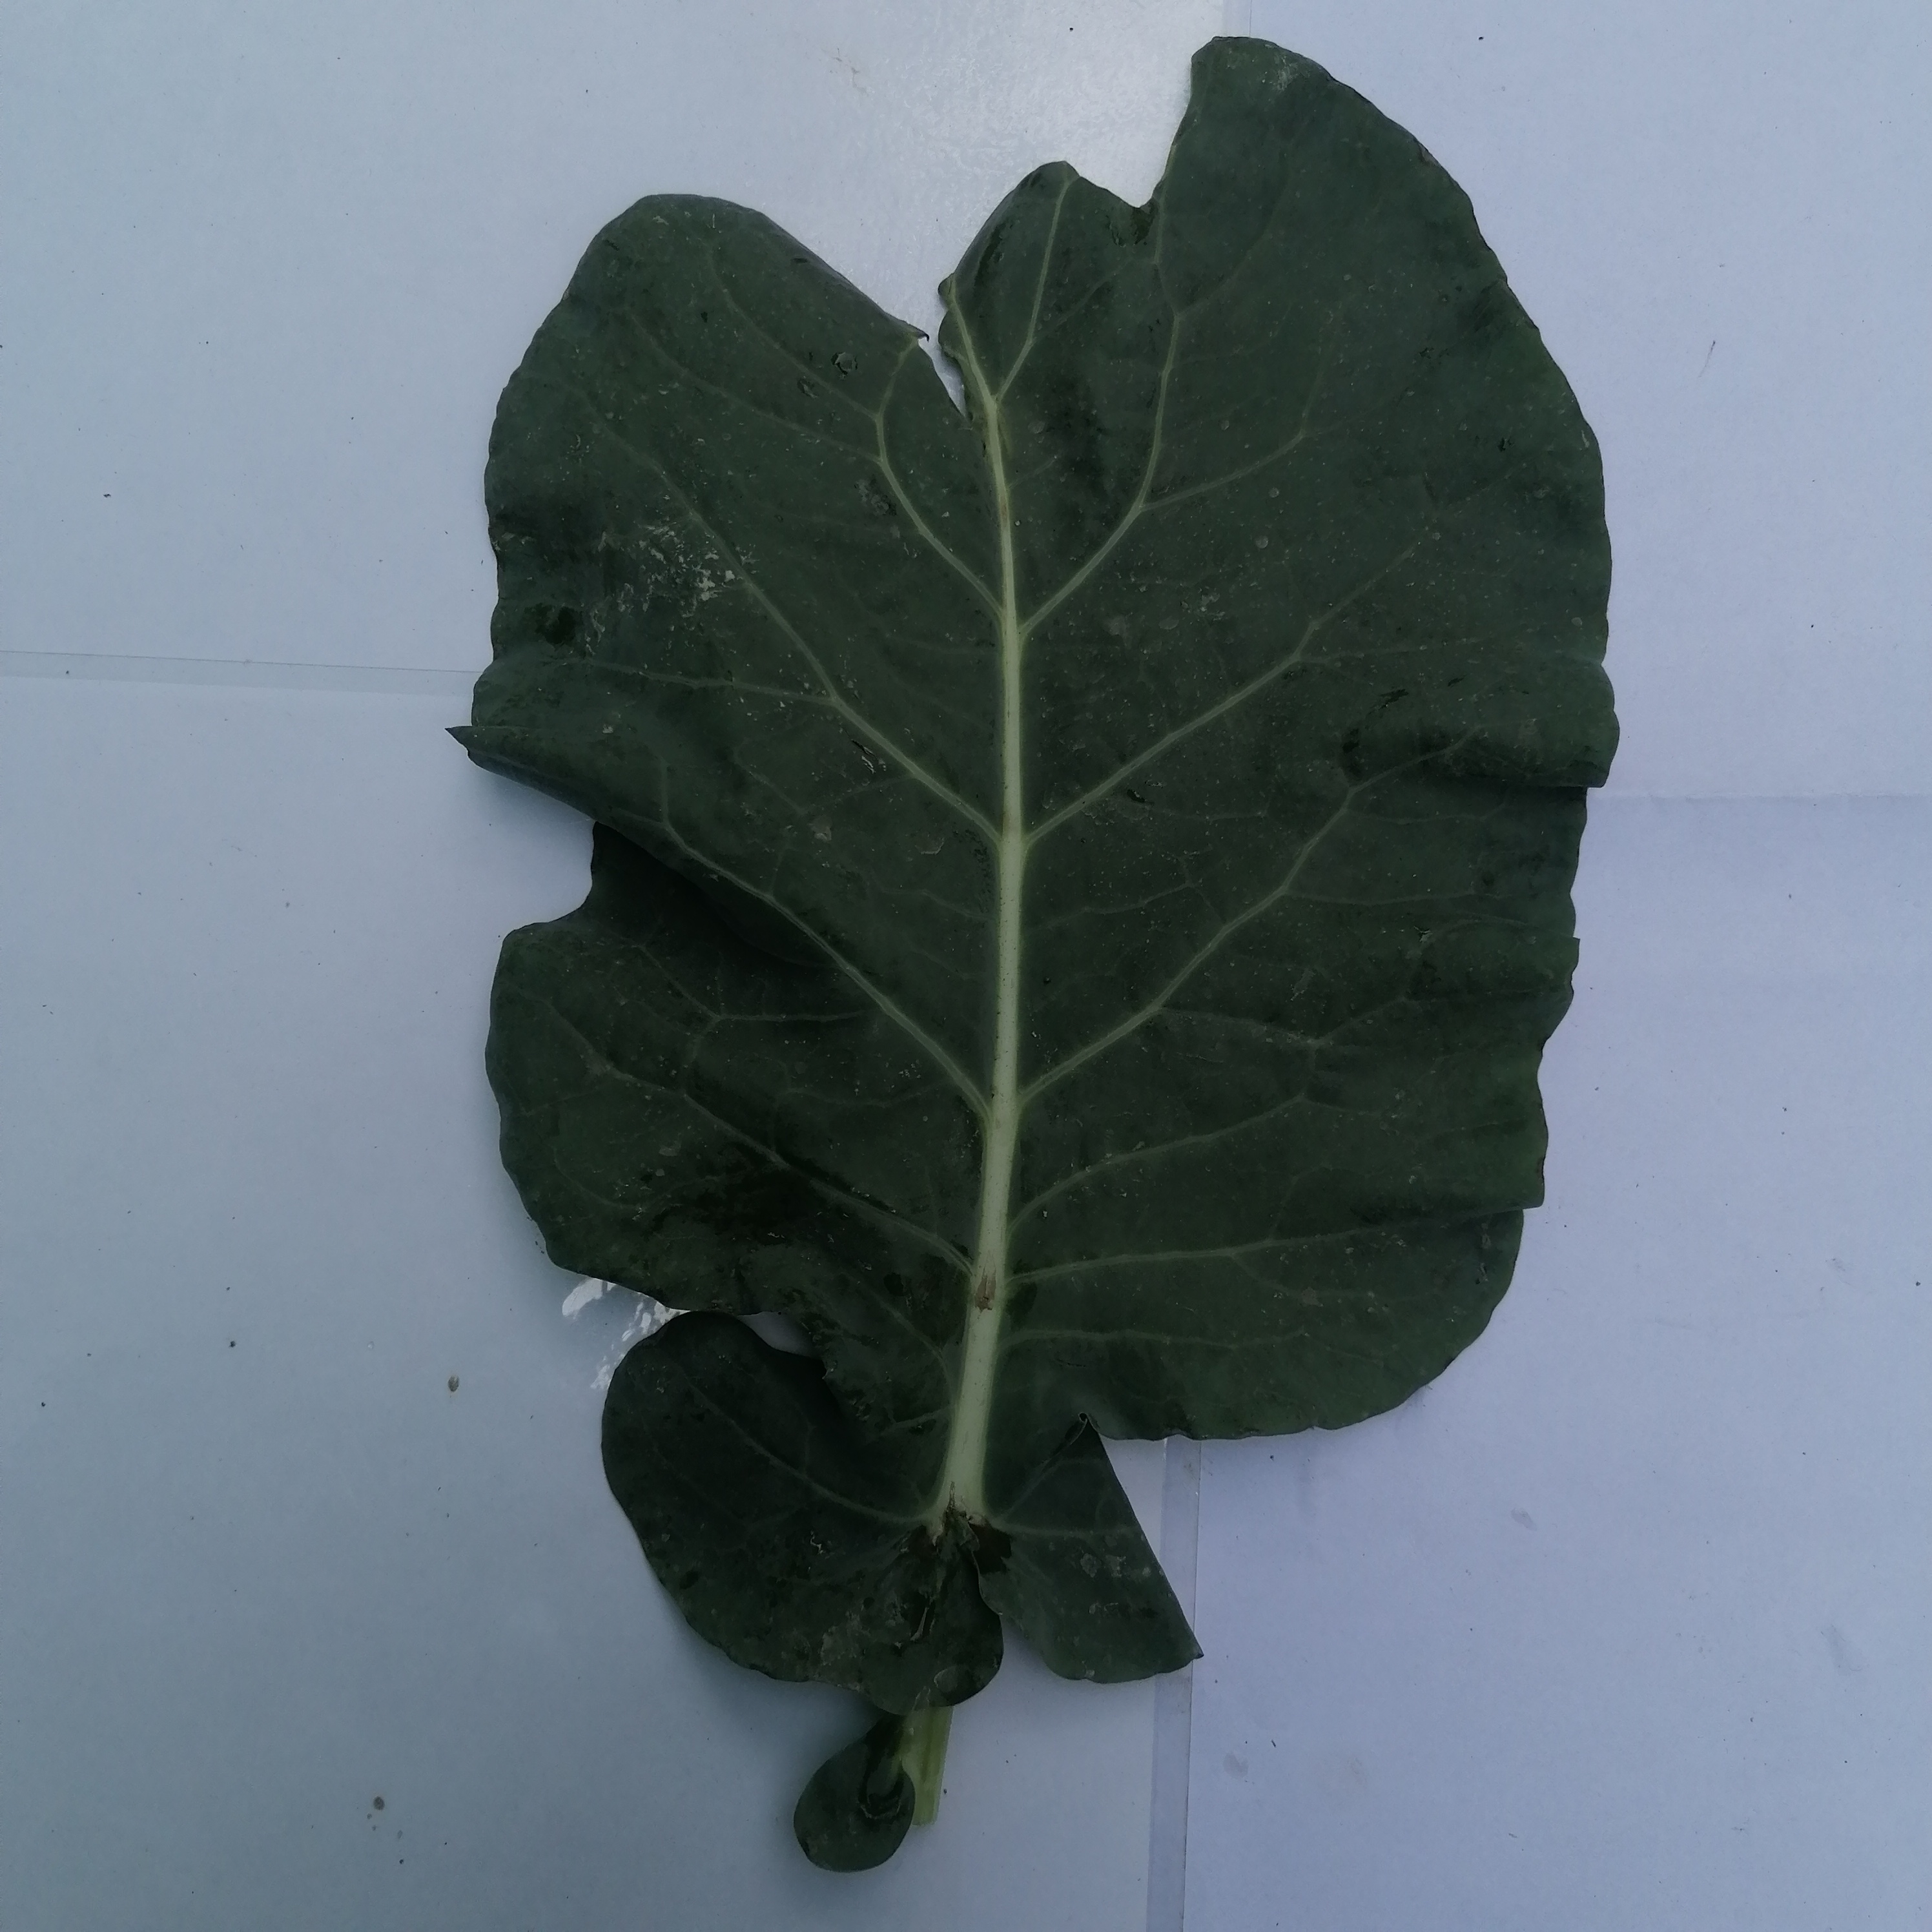
Label: Healthy